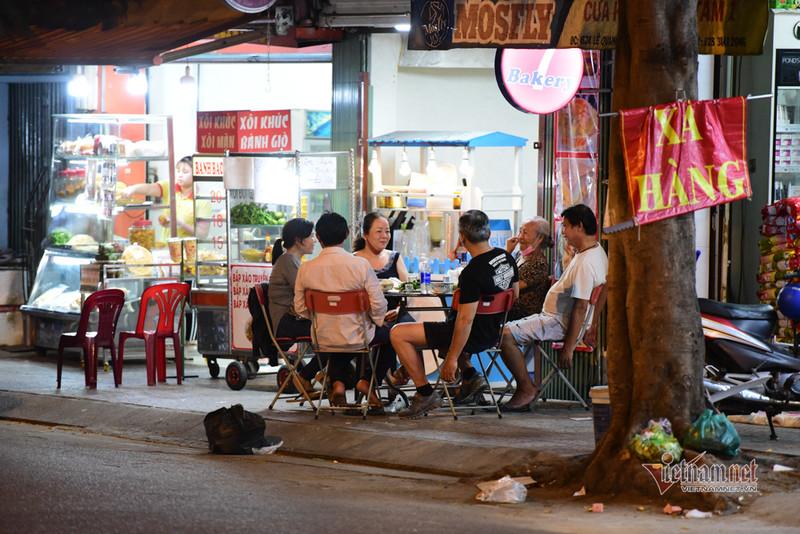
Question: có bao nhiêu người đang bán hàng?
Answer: có một người đang đứng bán hàng